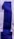
Number: 1